The Rising Tour

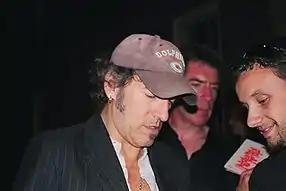
Springsteen greeting fans around the time of his May 31, 2003, show at Dublin's RDS Arena.

During the European stadium concerts, the solo piano spot gave way to a rotating epic slot for "Jungleland", "Racing in the Street", and the like, and a new high-energy cover, "Seven Nights to Rock", became a regular in the encores, as did extended boogie piano solos by Roy Bittan. The final European show in Milan's Stadio San Siro was said by some fans, as well as by Springsteen manager Jon Landau, to be "one of the four or five best Bruce shows of all time." By the time summer 2003 rolled around and the United States multiple night stadium dates were being played, the feel of the show became somewhat looser. As each show was about to begin, the stage video screens would show Springsteen and the band relaxedly walking in from backstage, while Frank Sinatra's recording of "Summer Wind" was aired. The second encores also brought a treat for audiences, as "Rosalita (Come Out Tonight)", a longtime fan favorite, made fully regular appearances for the first time since 1988.